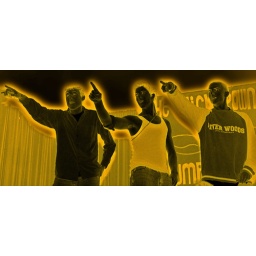
The quick brown fox jumps over the lazy dog